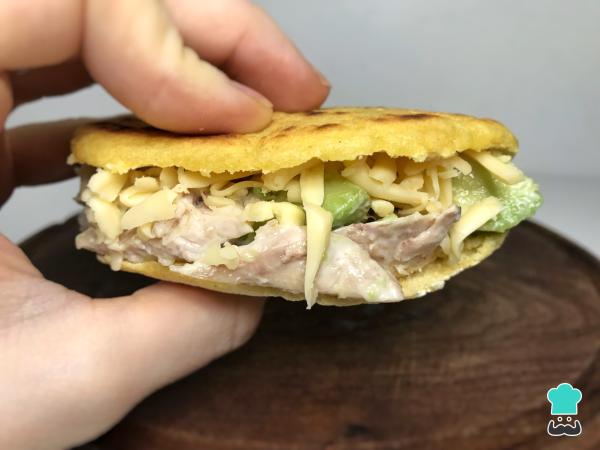
Calienta tus arepas y córtalas por el medio, sin llegar hasta el final. Debería quedar como un libro. Rellénalas con esta preparación de pollo desmechado, mayonesa y aguacate. Distribuye en cada una el queso amarillo rallado y disfruta de estas deliciosas arepas sifrinas. Si pruebas esta receta, no dudes en compartir con nosotros la foto de tu plato en los comentarios, ¡Nos encantaría verla!¿No sabes cómo hacer la masa de arepas? No te pierdas nuestra Receta de arepas de maíz.